Great Northern and London and North Western Joint Railway

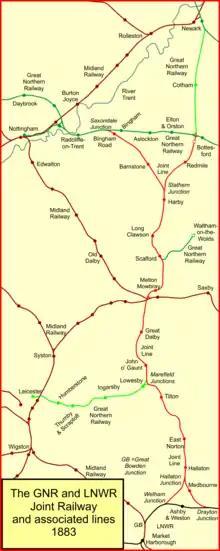
The Joint Line and associated routes

In 1871 private promoters presented a bill to Parliament for a Newark and Leicester Railway. It would run south from Newark on the Great Northern Railway main line, through Bottesford and Melton Mowbray, to near Tilton on the Hill, then turning west to run to Leicester. As well as making a number of railway interconnections, the line would have brought in a number of mineral sites. However the proposal met with considerable opposition from landowners at the southern end, and the bill failed in Parliament.